Lordship of Transjordan

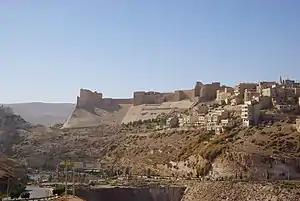
Kerak Castle, Al-Karak, Jordan, in November 2009.

In 1148, the lord of Transjordan was involved in the decision to attack Damascus during the Second Crusade, despite the truce between Jerusalem and Damascus that was vital to the survival of the kingdom and especially the lordship. The crusade ended in defeat and the security of the lordship diminished as a result.